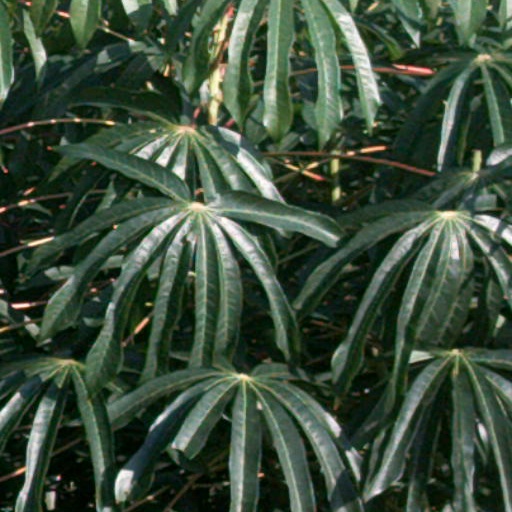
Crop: cassava